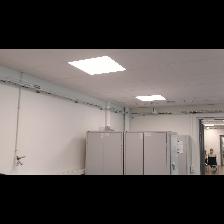
Label: NonHuman